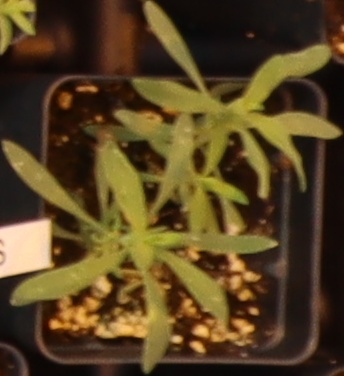
Label: Kochia